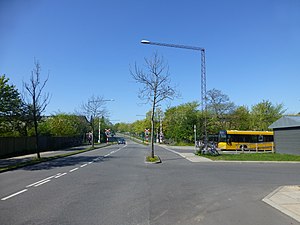
Vestre Strandallé
Vestre Strandallé tæt ved stationen.
Vestre Strandallé er en byvej i det nordlige Aarhus beliggende i bydelen Risskov. Vejen strækker sig fra Bellevuehallerne ved Nordre Strandvej i øst til Grenåvej og Vejlby Ringvej i vest. Ved letbanestationen Vestre Strandallé Station stiger terrænet, og Vestre Strandallé har på den efterfølgende strækning mod Grenåvej en samlet højdestigning på 77 m. Undervejs passeres Risskov Skoles markante bygning ved rundkørslen til Skolevangs Allé og Skovagervej.